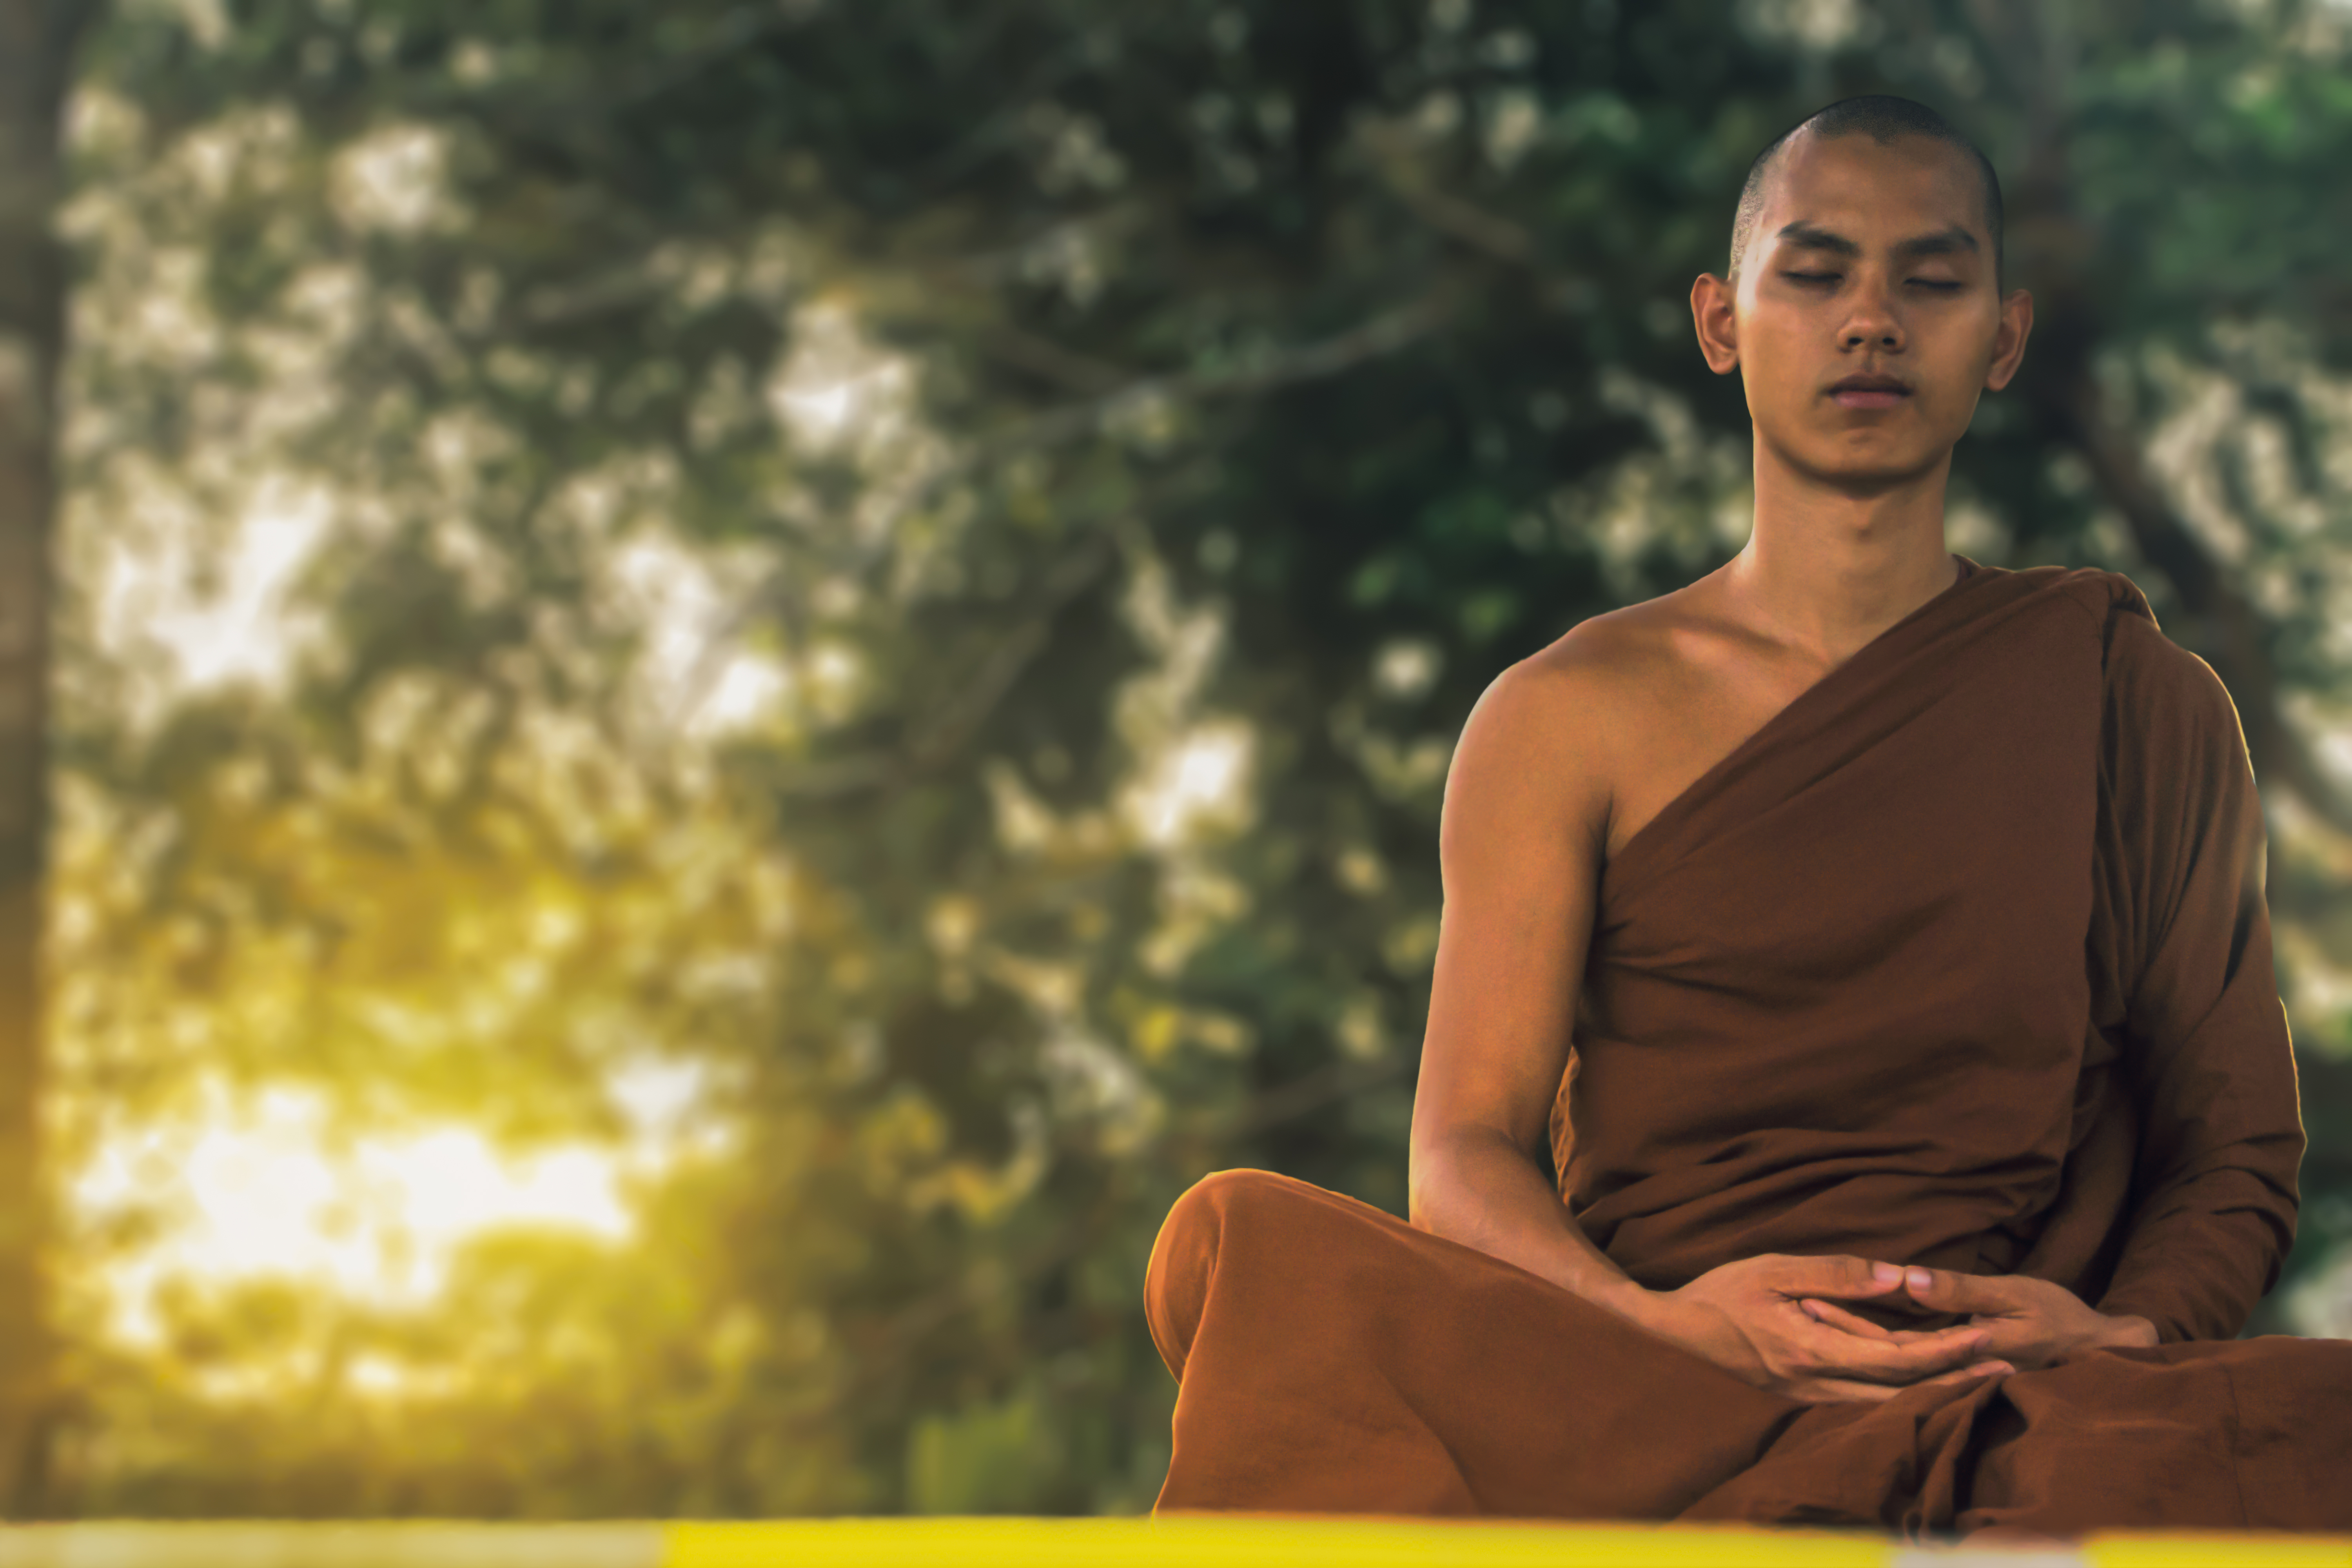
theravada buddhism, buddhist, monk, meditation, zen, People in nature, flash photography, yellow, happy, grass, wood, black hair, Tints and shades, comfort, forest, landscape, darkness, tree, sitting, leisure, formal wear, backlighting, portrait photography, photo shoot, portrait